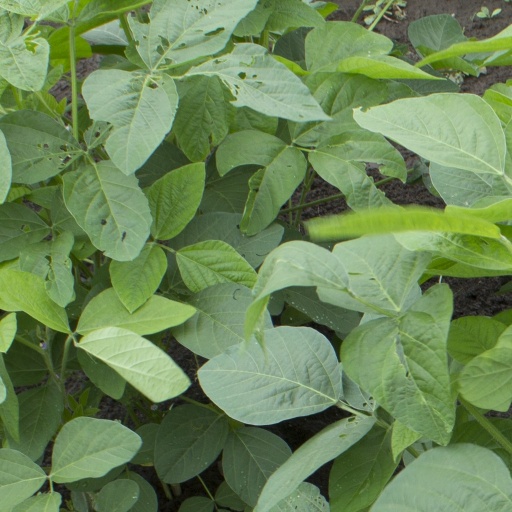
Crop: soybean